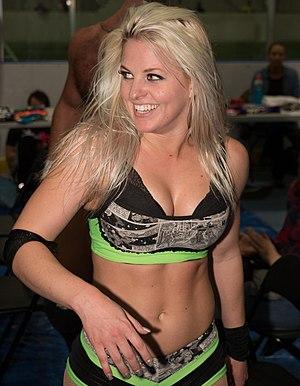
Candice Gargano est une catcheuse américaine connue sous le nom de ring de Candice LeRae. Elle est surtout connu pour son travail sur le circuit indépendant, notamment à la Pro Wrestling Guerrilla où elle a été PWG World Tag Team Champion avec Joey Ryan.